Leeds General Infirmary

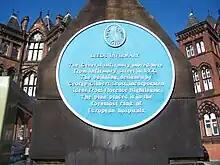
Blue plaque on the gatepost

Before drawing up the plans Gilbert Scott and the Infirmary's Chief Physician, Dr Charles Chadwick, visited many of the great contemporary hospitals of Europe. They were particularly impressed by hospitals based on the pavilion plan recommended by Miss Florence Nightingale, and adopted this for the new Infirmary. It featured the latest innovations, with plentiful baths and lavatories throughout, and a system of hydraulic hoists to reduce the labours of attendants and nurses. However, the very high ceilings recommended by Nightingale meant that it could not be adequately heated, and doors to bathrooms were too narrow to admit a wheelchair.